Erik Skjoldbjærg

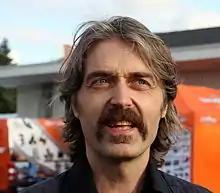
Erik Skjoldbjærg, 2013

Erik Skjoldbjærg (born December 14, 1964) is a Norwegian director and writer best known for co-writing and directing the films "Insomnia" and "Narvik". His film "Pioneer" was selected to be screened in the Special Presentation section at the 2013 Toronto International Film Festival.